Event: Nepal Earthquake
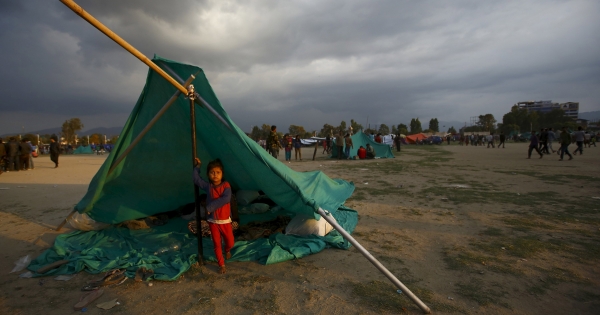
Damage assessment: no_damage